Political abuse of psychiatry in the Soviet Union

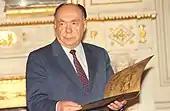
Alexander Yakovlev (1923–2005), the head of the Commission for Rehabilitation of the Victims of Political Repression

The now available evidence supports the conclusion that the system of political abuse of psychiatry was carefully designed by the KGB to rid the USSR of undesirable elements. According to several available documents and a message by a former general of the Fifth (dissident) Directorate of the Ukrainian KGB to Robert van Voren, political abuse of psychiatry as a systematic method of repression was developed by Yuri Andropov along with a selected group of associates.